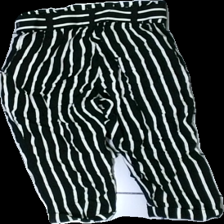
View: back
Type: Trousers
Category: Children
Brand: Lindex
Colors: Black, White
Material: 100% visc
Pattern: Striped
Cut: Regular
Size: 92
Season: All
Price range: <50
Recommended usage: Reuse